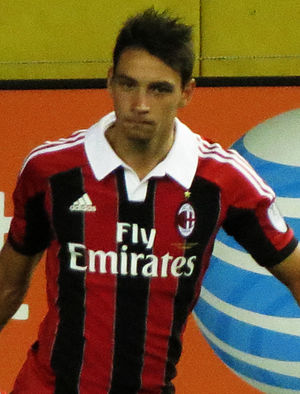
Mattia De Sciglio
Mattia De Sciglio er en italiensk fodboldspiller som spiller for Serie A-klubben Juventus. De Sciglio bruges primært som venstre back, men kan også spiller som højre back og central forsvarsspiller.